Quetzalcoatlus

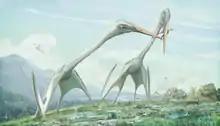
"Arambourgiania philadelphiae", a close relative of "Quetzalcoatlus", squabbling over a small theropod captured on the ground

Like other pterosaurs, "Quetzalcoatlus" had light, hollow bones, supported internally by struts called trabeculae. The neck of "Q. lawsoni", measured from the third cervical (neck) vertebra to the seventh, has been estimated at . It consisted of nine elongated vertebrae, which were procoelous, meaning that they were concave at the front. All of them were compressed dorsoventrally (top to bottom), and were better suited for dorsoventral motion than lateral (side-to-side) motion. However, the lateral range of motion was still extensive, and the neck and head could swing left and right in an arc of about 180 degrees. Like in other azhdarchoids, the cervical vertebrae were low, with neural arches that were essentially inside the centrum. In most azhdarchids, the neural spine of the seventh cervical vertebra was fairly long. This was not the case in "Q. lawsoni", where the neural spine was shorter. Internally, the cervical vertebrae were supported by trabeculae that increased their buckling load substantially (about 90%). This may have been an adaptation for counteracting shear forces exerted on the neck while in flight, though may have also enabled agonistic neck-bashing behaviors like those seen in giraffes. While airborne, the neck of "Q. northropi" would have likely assumed a slight S-shaped curve, similar to swans. Similar to other azhdarchids, the torso was proportionally quite small, about half as long again as the humerus. In "Quetzalcoatlus" specifically, the vertebrae at the base of the neck and the pectoral girdle (shoulder girdle) are poorly known. The first four dorsal (back) vertebrae are fused into a notarium, like in some other pterosaurs and birds, and particularly ornithocheiroids. The notarium supported the shoulder girdle during flight, and prevented the ribcage from being compressed by the wing muscles during each stroke. The vertebral count of the notarium is unlike "Zhejiangopterus", which had six notarial vertebrae, but like "Azhdarcho". Most other dorsal vertebrae are absent, except for three which had been integrated into the sacrum. Around seven dorsal vertebrae were free of the notarium and sacrum. Four true sacral vertebrae are preserved, though there were likely seven in all. No caudal (tail) vertebrae are preserved.